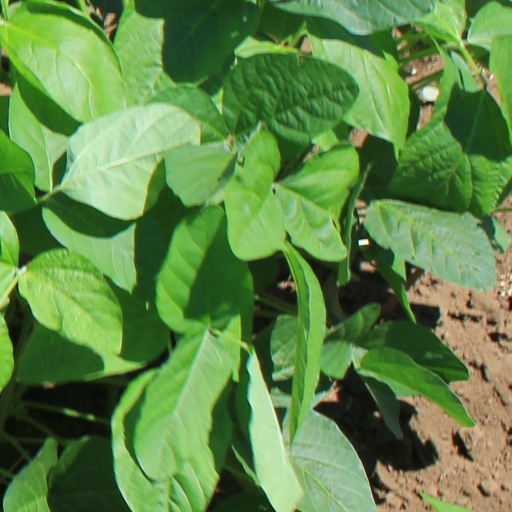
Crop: soybean